Richard Oastler

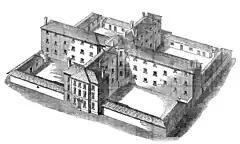
A 'Poor Law Bastille': 1835 model design of a workhouse to hold 300 paupers

Such of the sentiments to which they gave utterance, as we deem safe to publish, we report at some length in other columns, but we must say, that they delivered a vast deal of empty, impudent, nonsensical, mischievous, and disgusting balderdash, which we consider it to be our duty to exclude altogether from the Standard. ... we much regret that the management of this important ... measure should have fallen into the hands of these injudicious advocates. We do not hesitate to aver that they have, in one night, done more injury to the cause of the factory operatives in this town, by the disgraceful advice which they tendered to their hearers ... than the true friends of the people can repair by the most strenuous attention for many months. It is not surprising that Christian ministers decline to join in a crusade where the leaders are utterly devoid of Christian charity, and reckless of the consequences of their violence